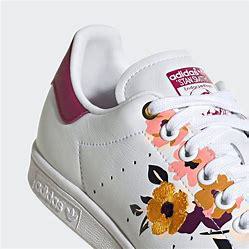
Brand: adidas
Model: originals Adidas Originals Stan Smith